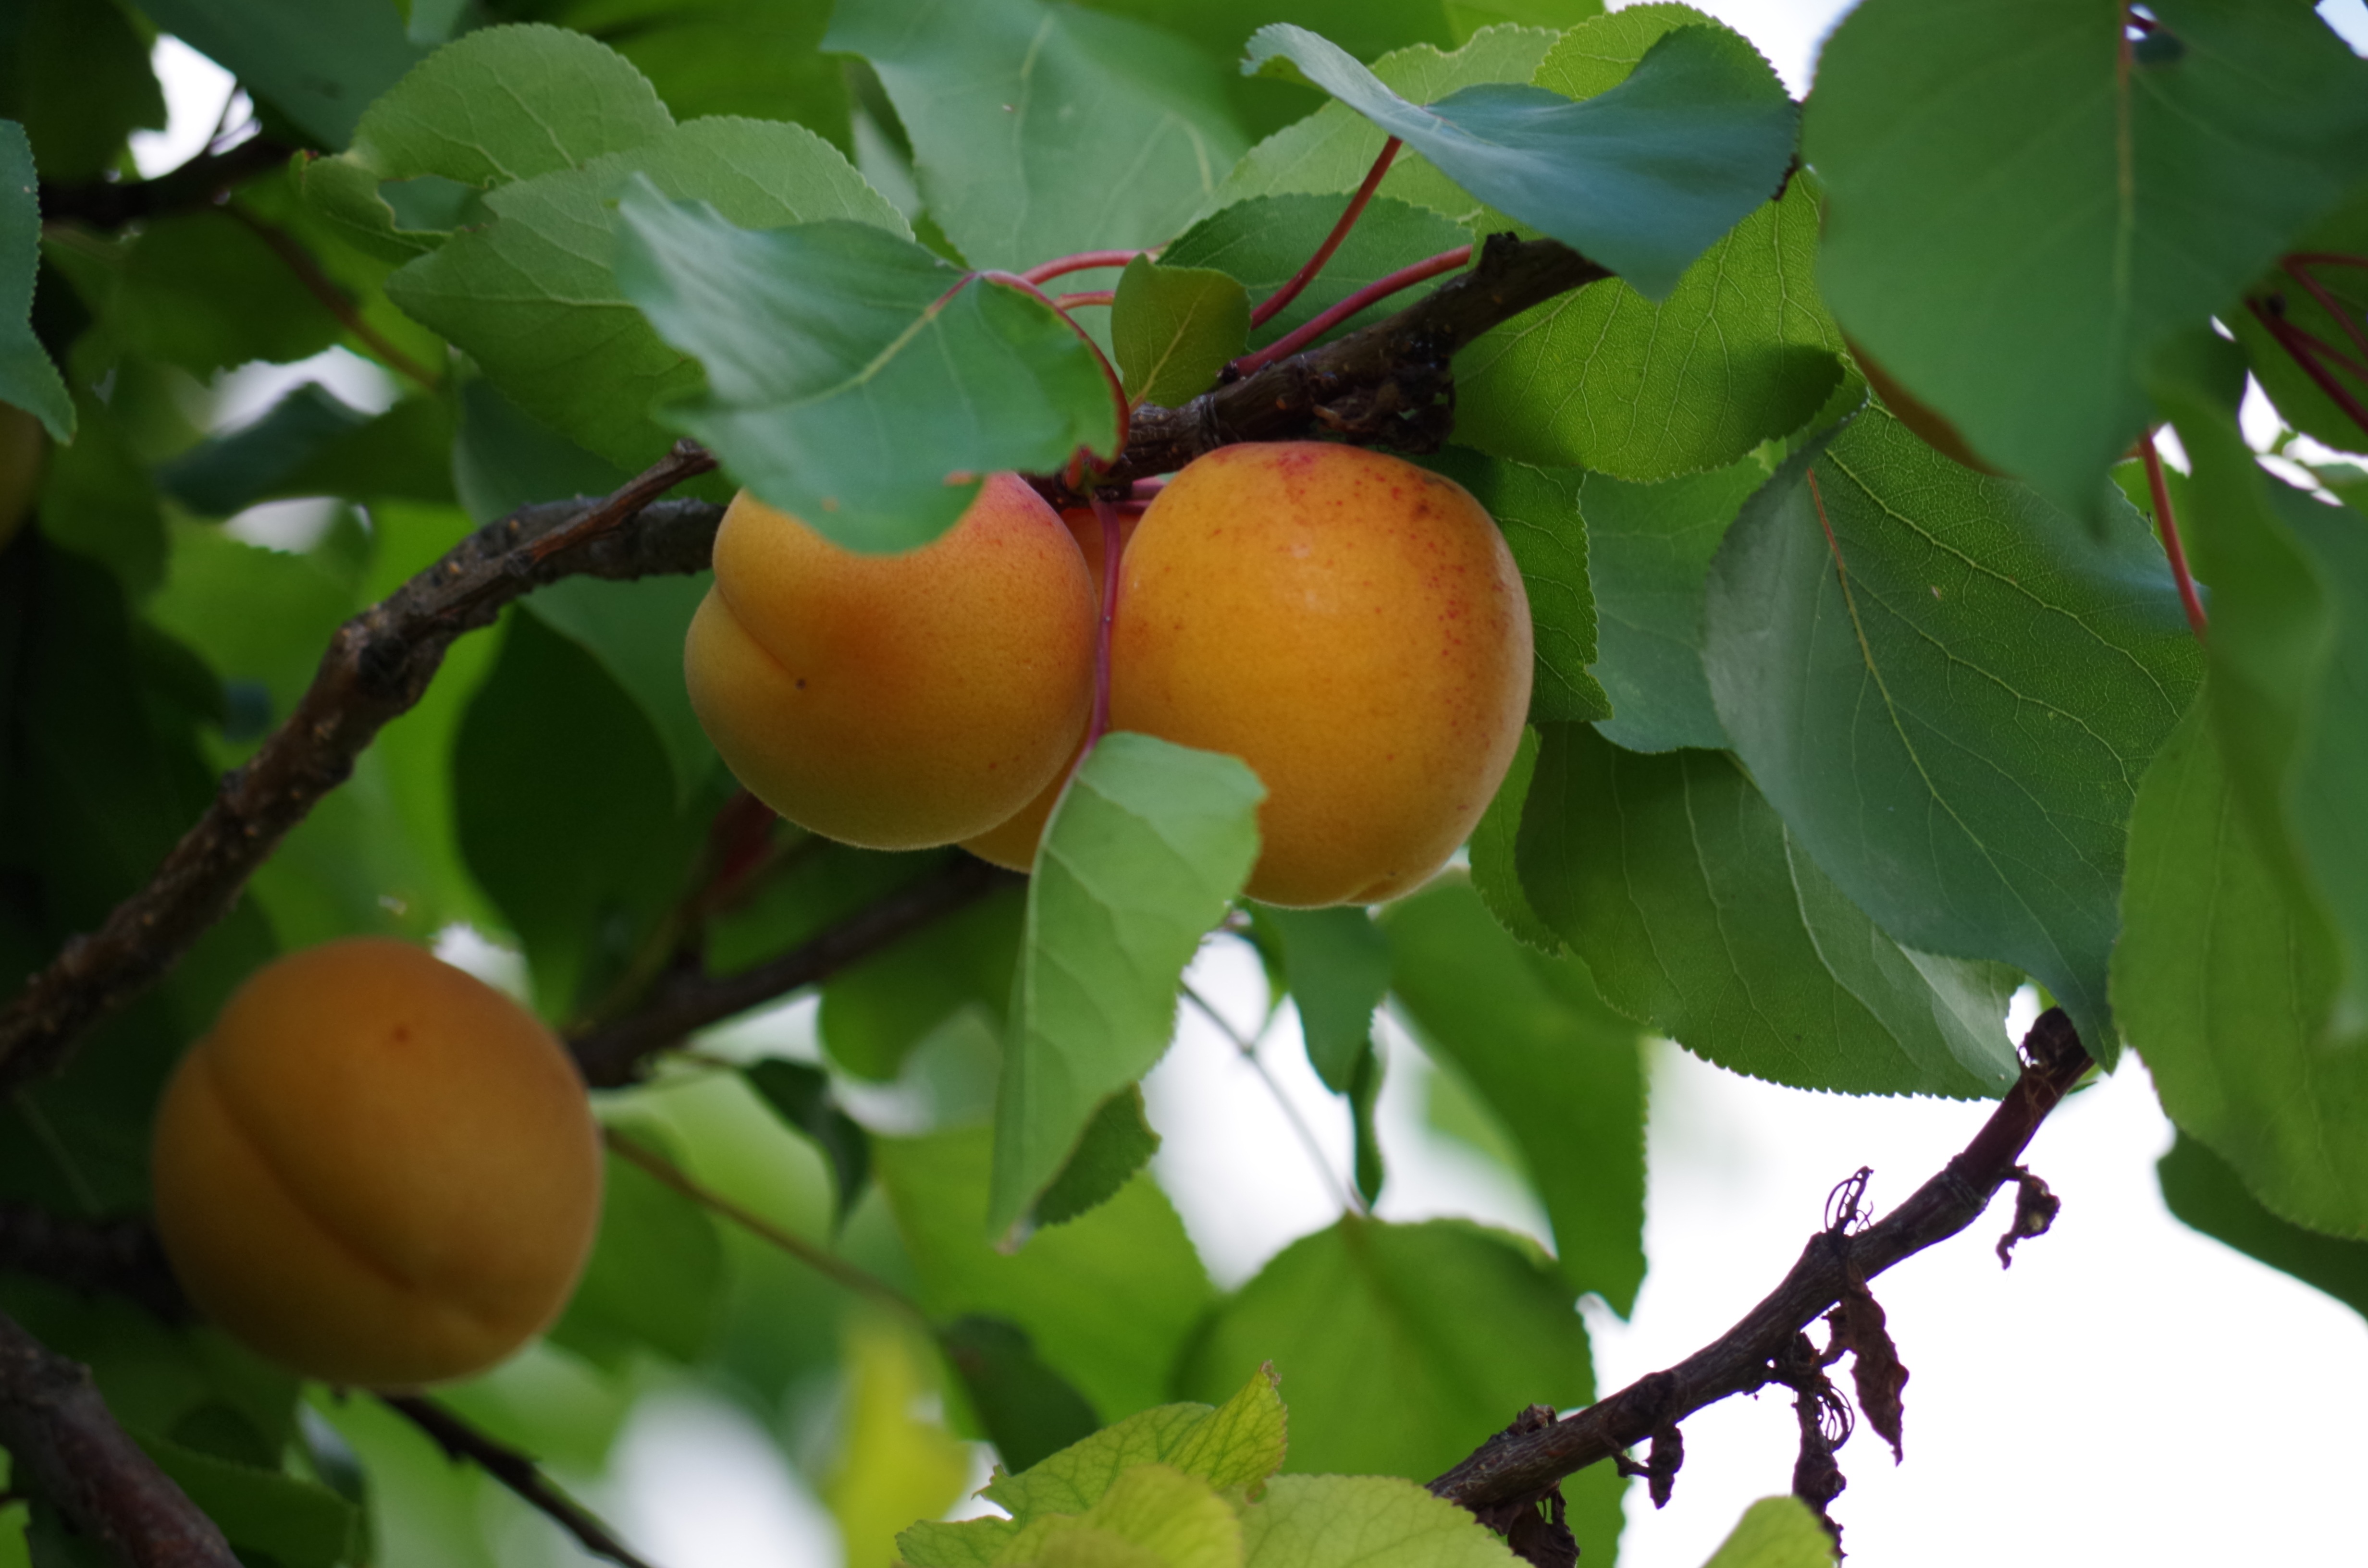
tree, branch, plant, fruit, flower, orange, food, produce, apricot, fruit tree, apricots, flowering plant, rose family, on the tree, bitter orange, land plant, common persimmon